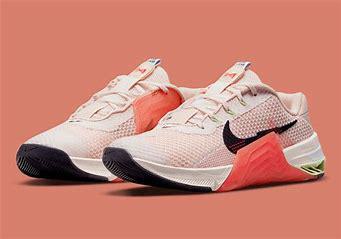
Brand: Nike
Model: Metcon 5